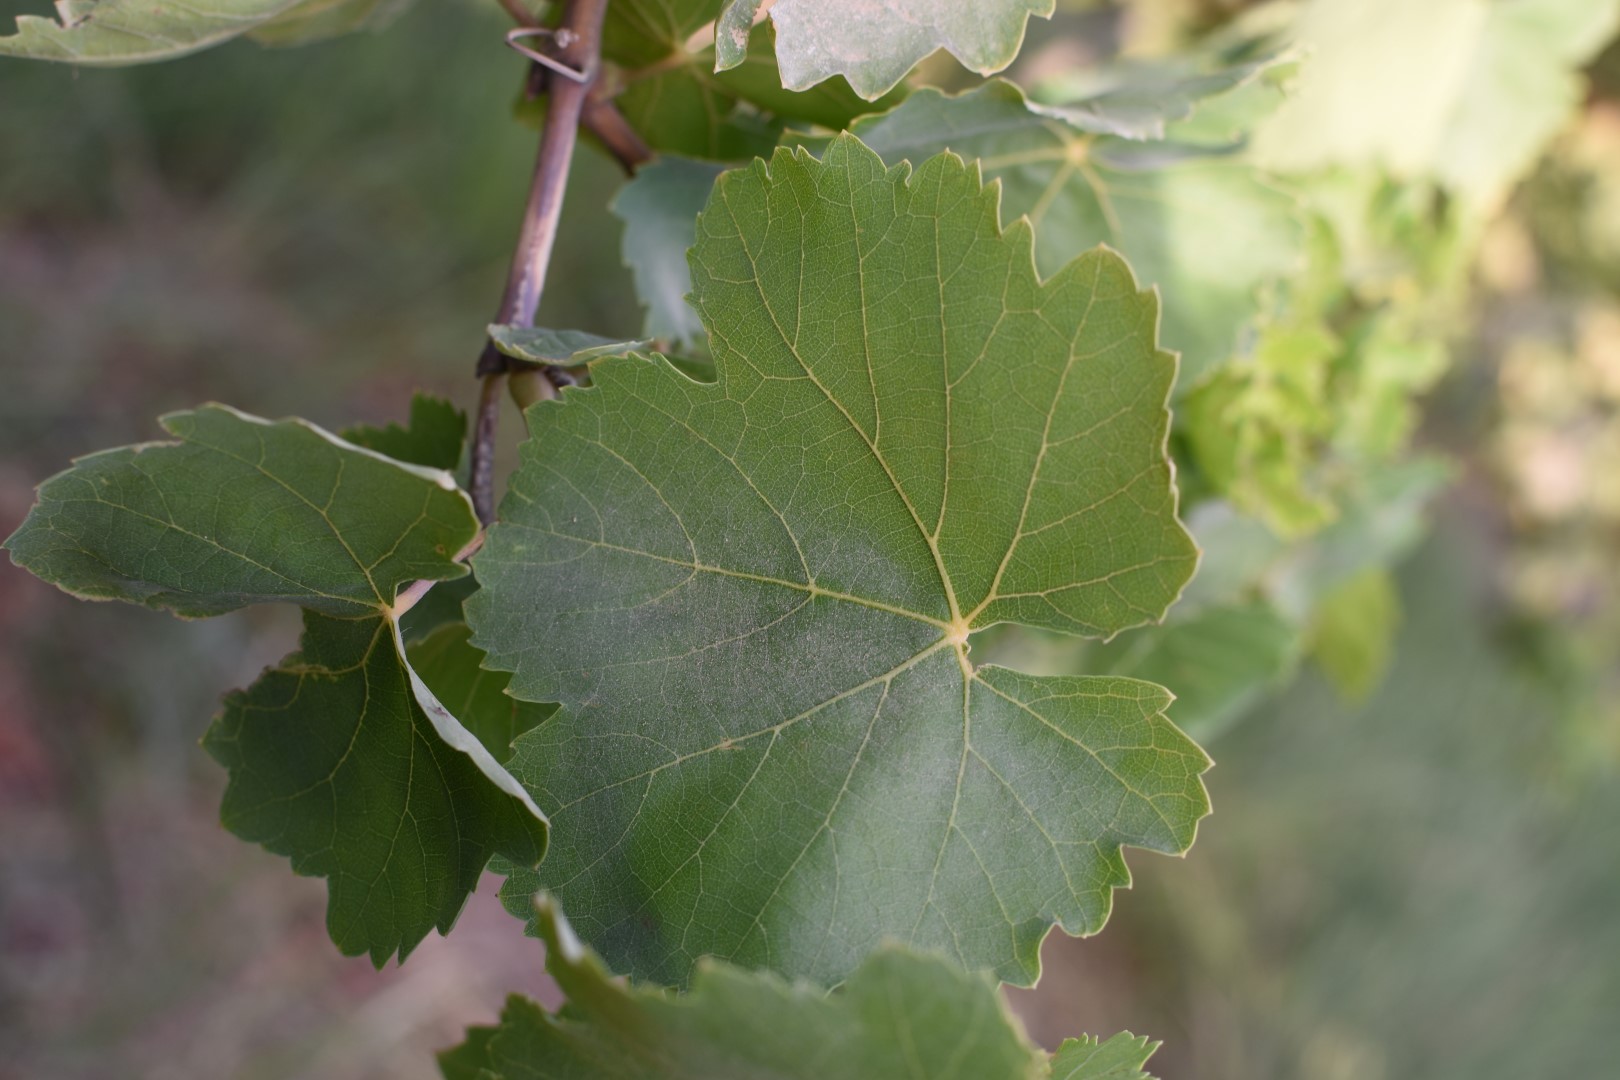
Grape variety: Thompson Seedless